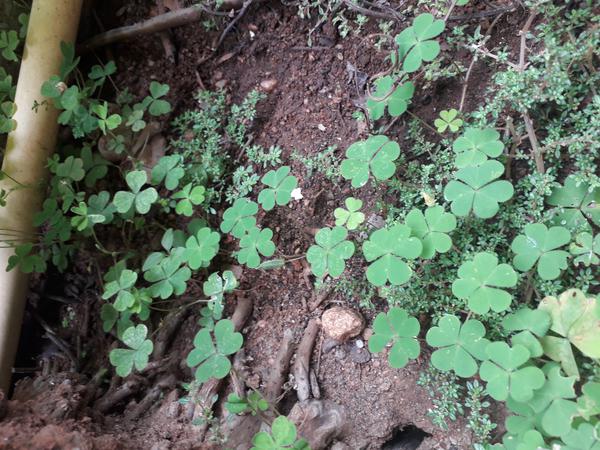
Plant: Wood_sorel